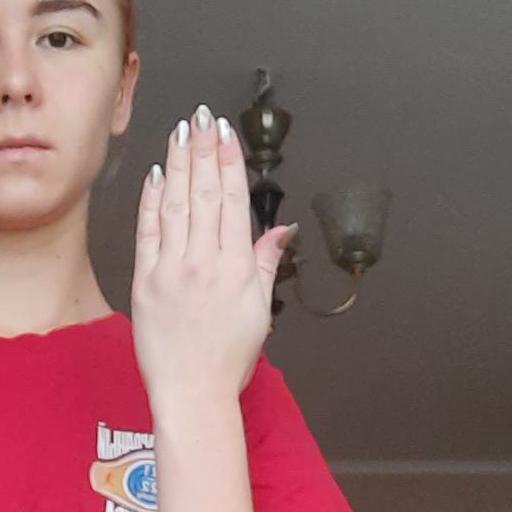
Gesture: stop_inverted